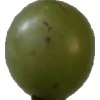
Label: grape